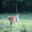
Label: deer